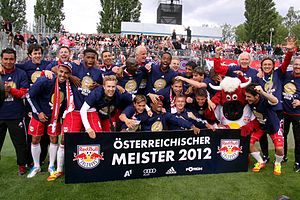
FC Red Bull Salzburg
FC Red Bull Salzburg 2012
Red Bull Salzburg er en østrigsk fodboldklub fra Salzburg som spiller i den øverste liga i Østrig, Bundesligaen. Navnet var oprindelig SV Austria Salzburg, men klubben blev opkøbt i 2005 af Red Bull.